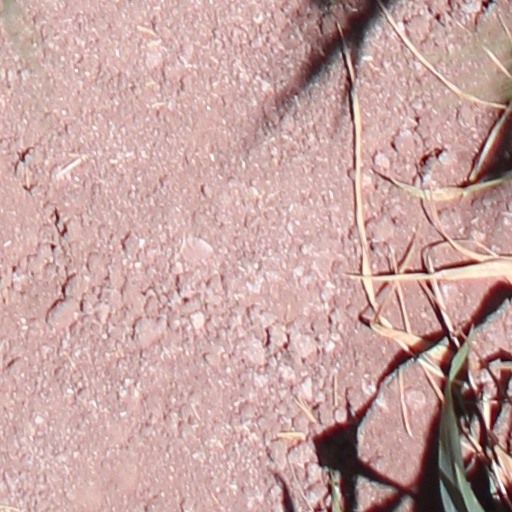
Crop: wheat